Constantine P. Cavafy

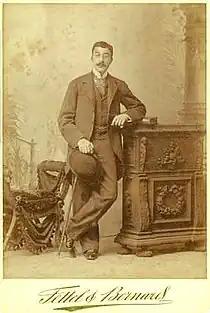
Cavafy in 1896.

In 1885, Cavafy returned to Alexandria, where he lived for the rest of his life, leaving it only for excursions and travels abroad. After his arrival, he reacquired his Greek citizenship and abandoned the British citizenship, which his father had acquired in the late 1840s. He initially started working as a news correspondent at the journal "Telegraphos" (1886), he later worked at the stock exchange, and was eventually hired as a temporary, due to his foreign citizenship, clerk in the British-run Egyptian Ministry of Public Works. A conscientious worker, Cavafy held this position by renewing it annually for thirty years (Egypt remained a British protectorate until 1926). During these decades, a series of unexpected deaths of close friends and relatives would leave their mark on the poet. He published his poetry from 1891 to 1904 in the form of broadsheets, and only for his close friends. Any acclaim he was to receive came mainly from within the Greek community of Alexandria. Eventually, in 1903, he was introduced to mainland-Greek literary circles through a favourable review by Gregorios Xenopoulos. He received little recognition because his style differed markedly from the then-mainstream Greek poetry. It was only twenty years later, after the Greek defeat in the Greco-Turkish War (1919–1922), that a new generation of almost nihilist poets (e.g. Karyotakis) found inspiration in Cavafy's work.